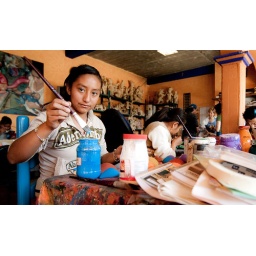
making wooden animals in oaxaca, mexico